Penkridge railway station

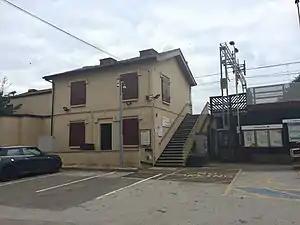
Penkridge station building, 2021

Penkridge railway station is a railway station serving the village of Penkridge in Staffordshire, England.